Bow, McLachlan and Company

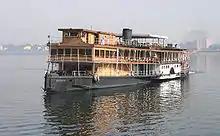
on the River Nile in 2010

Several Bow, MacLachlan ships survive around the World. The veteran cargo ship "Nyanza" and cargo and passenger ship "Rusinga" on Lake Victoria were reported to have survived into the 21st century, now trading in private ownership. One UK Admiralty "Moor" class mooring vessel, HMDYC "Moorstone", continues in civilian service as the Turkish-registered "Çıkaran". The paddle steamer (1921) was restored in 2001 and continues in tourist service on the River Nile. The pilot boat (1927) is preserved in Sydney, New South Wales. The tug is preserved in Punta Arenas, Chile and the paddle tug (also 1931) is preserved at Chatham Historic Dockyard, England.